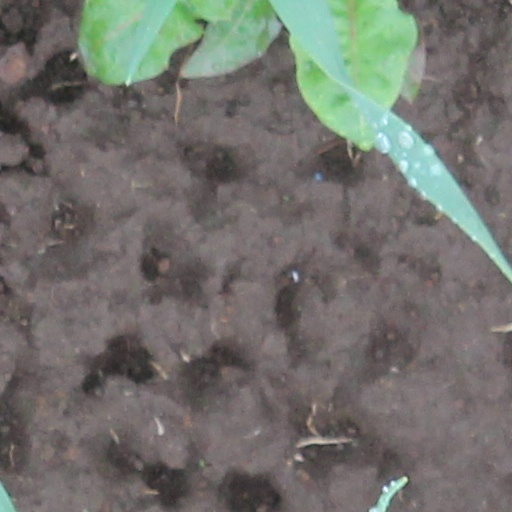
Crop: wheat